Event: Nepal Earthquake
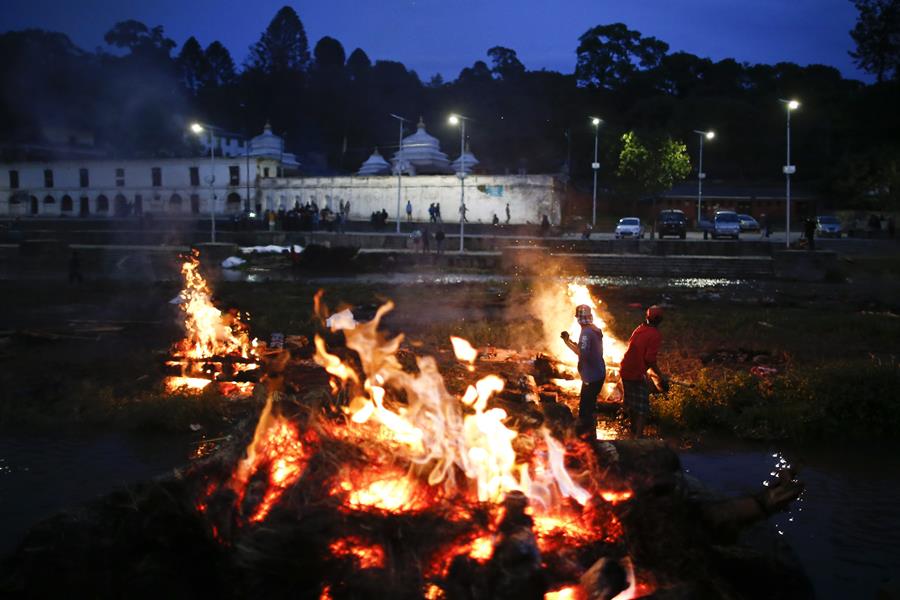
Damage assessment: no_damage